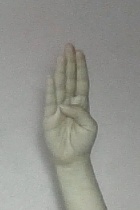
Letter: kaaf